Powered speakers

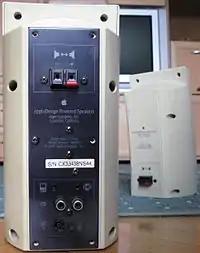
A powered computer speaker.

The terms "powered" and "active" have been used interchangeably in loudspeaker designs, however, a differentiation may be made between the terms: